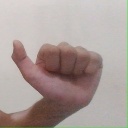
अक्षर: त